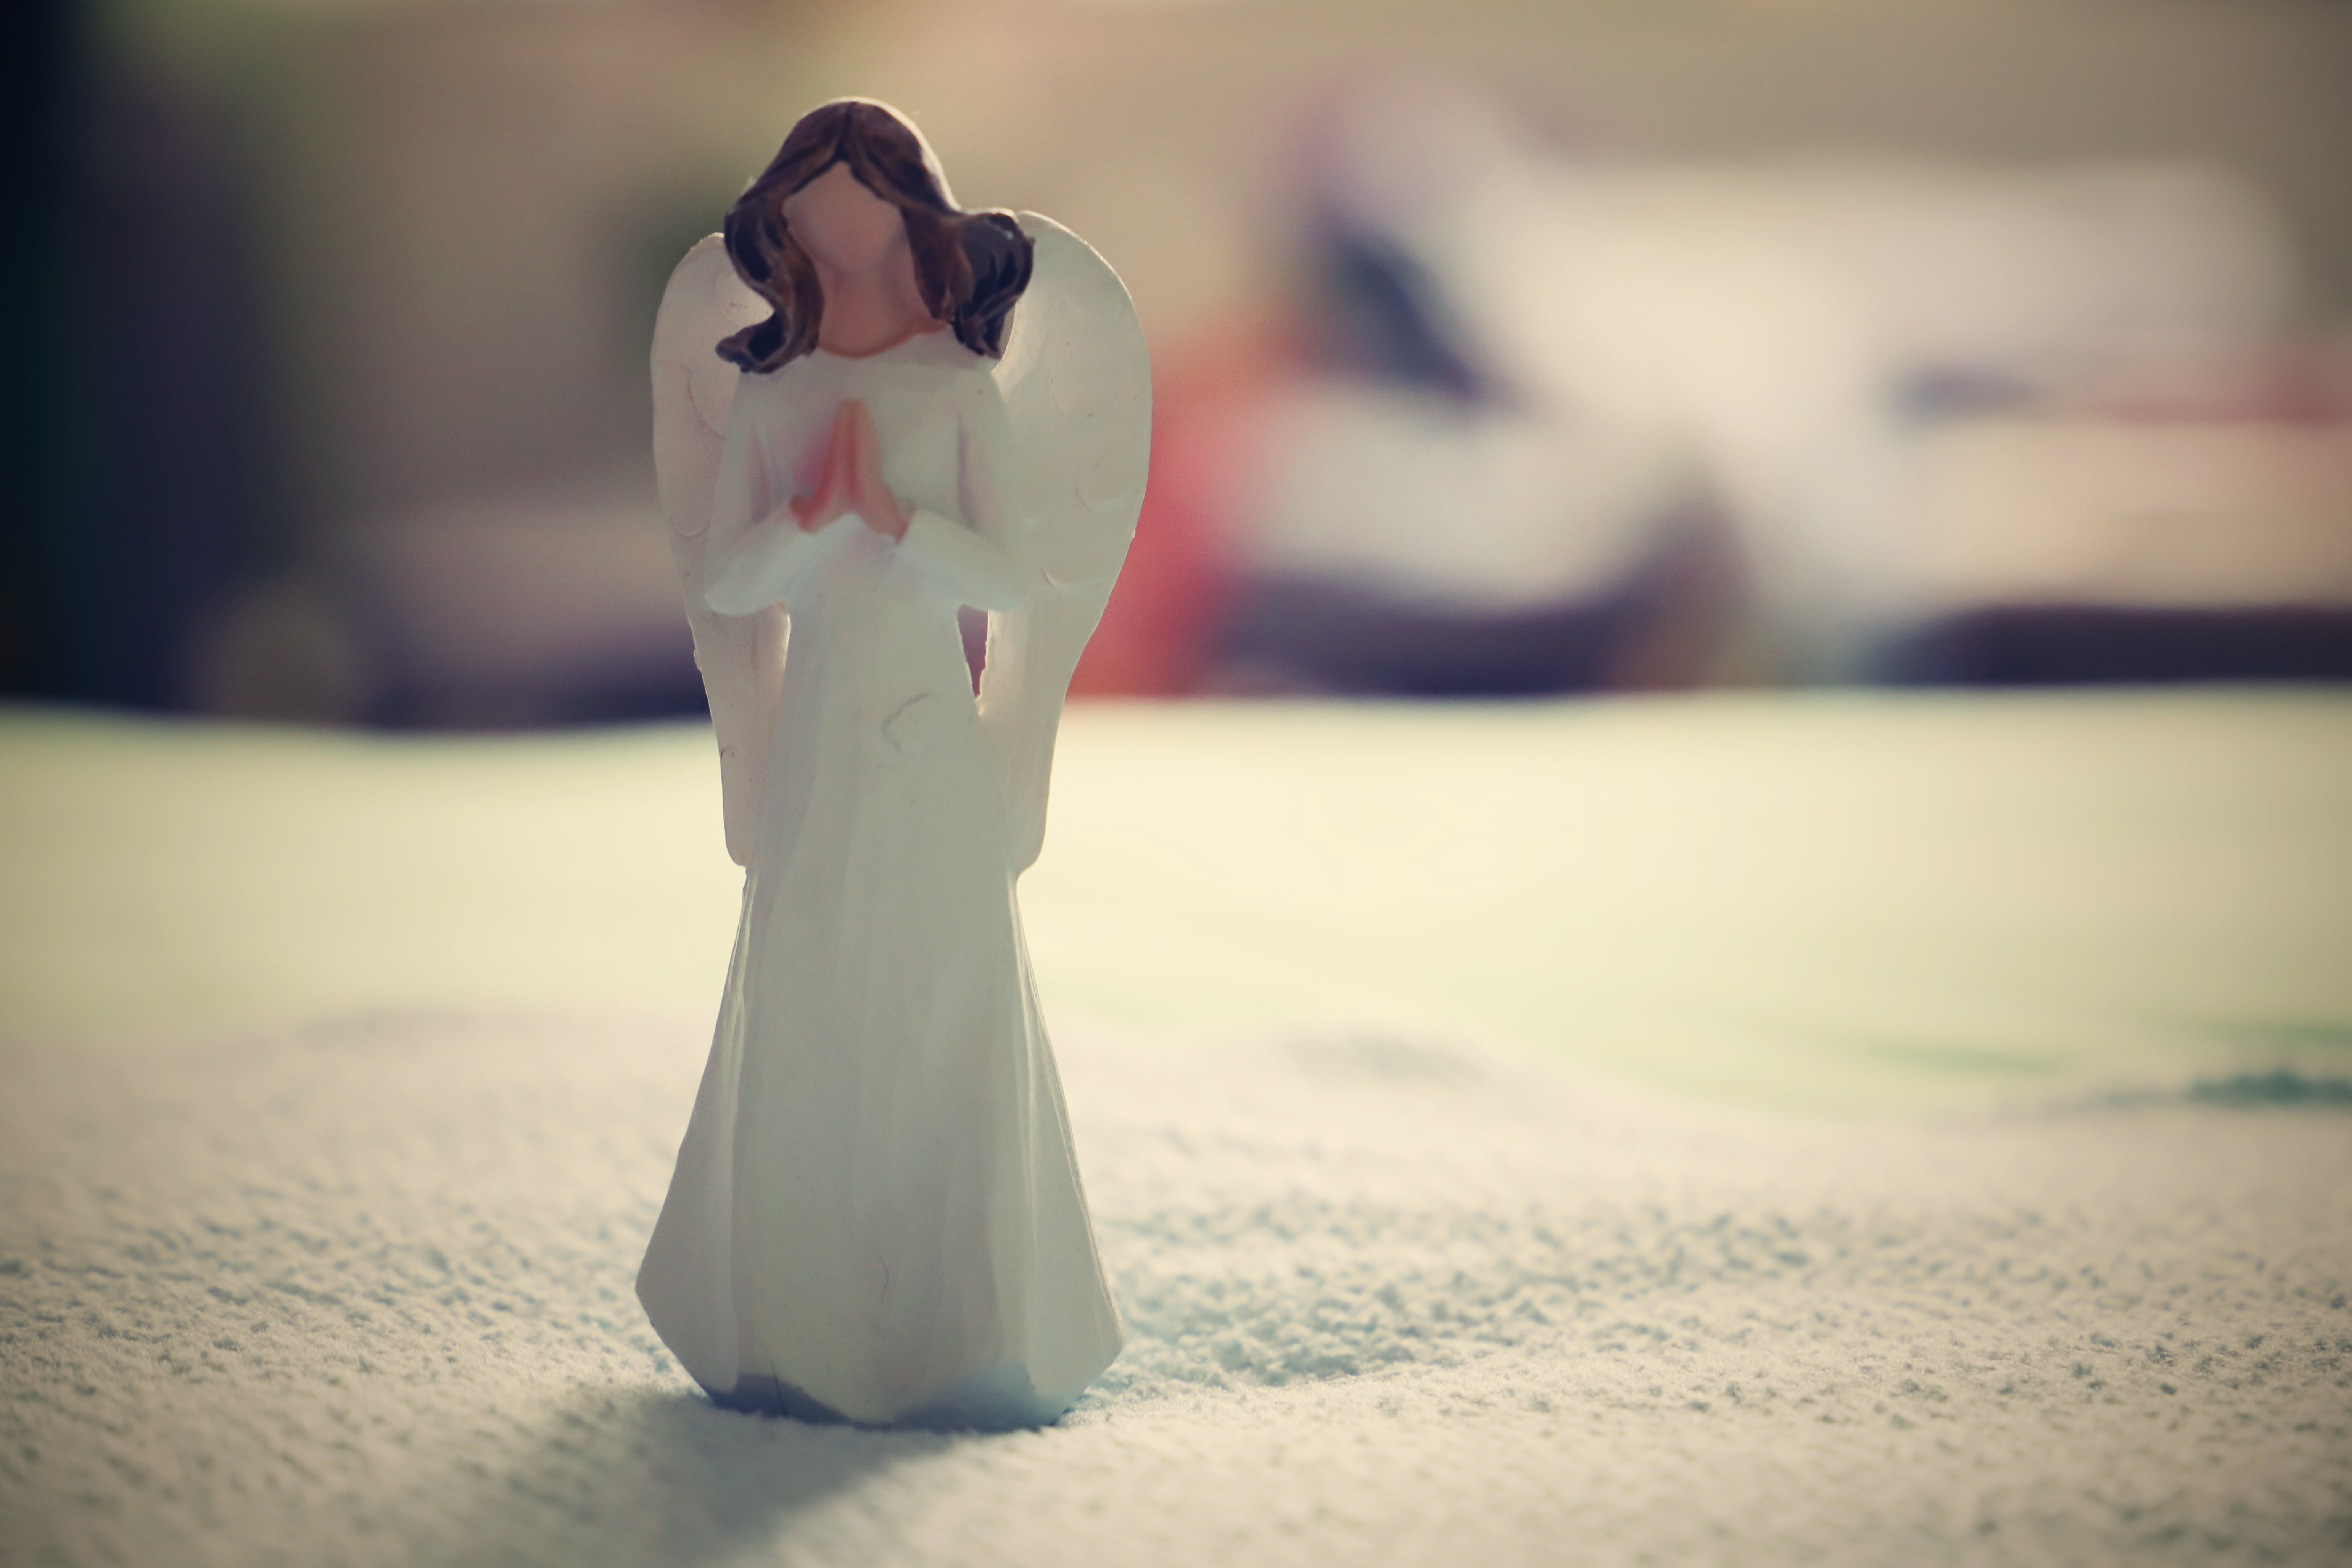
canon, hand, flash photography, toy, gesture, finger, People in nature, happy, landscape, thumb, sand, human leg, foot, formal wear, fun, nail, carmine, aeolian landform, freezing, shadow, performing arts, recreation, sunglasses, flightless bird, sitting, winter, heat, figurine, animation, still life photography, fur, desert, macro photography, fictional character, wing